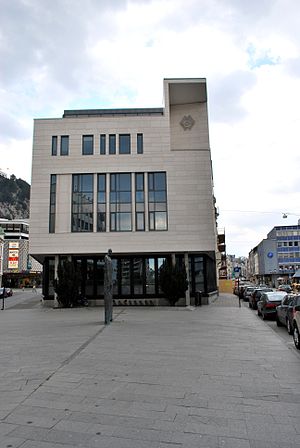
Ålesund / Erhverv
Sparebanken Møres hovedkontor ligger i Ålesund.
Ålesund er en kommune i Møre og Romsdal. En del af kommunen udgør byområdet/tettstedet Ålesund, og en del af kommunen Sula, udgør den anden del af byområdet. Ålesund kommune er omgivet af kommunerne Giske, Haram, Skodje, Sykkylven, og Sula. Sammen med Sula er Ålesund det 10. størst byområde i Norge med omkring 50.345 indbyggere.